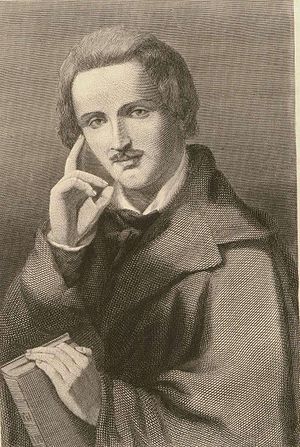
Stefan Florian Garczyński
Stefan Florian Garczyński
Stefan Florian Garczyński var en polsk digter og revolutionær.